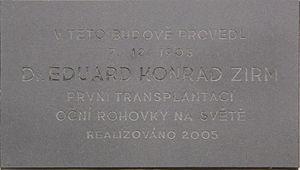
Eduard Konrad Zirm, né le 18 mars 1863 et mort le 15 mars 1944, est un ophtalmologue autrichien. Il est connu pour avoir effectué la première transplantation d'organe, une greffe de la cornée, le 7 décembre 1905.